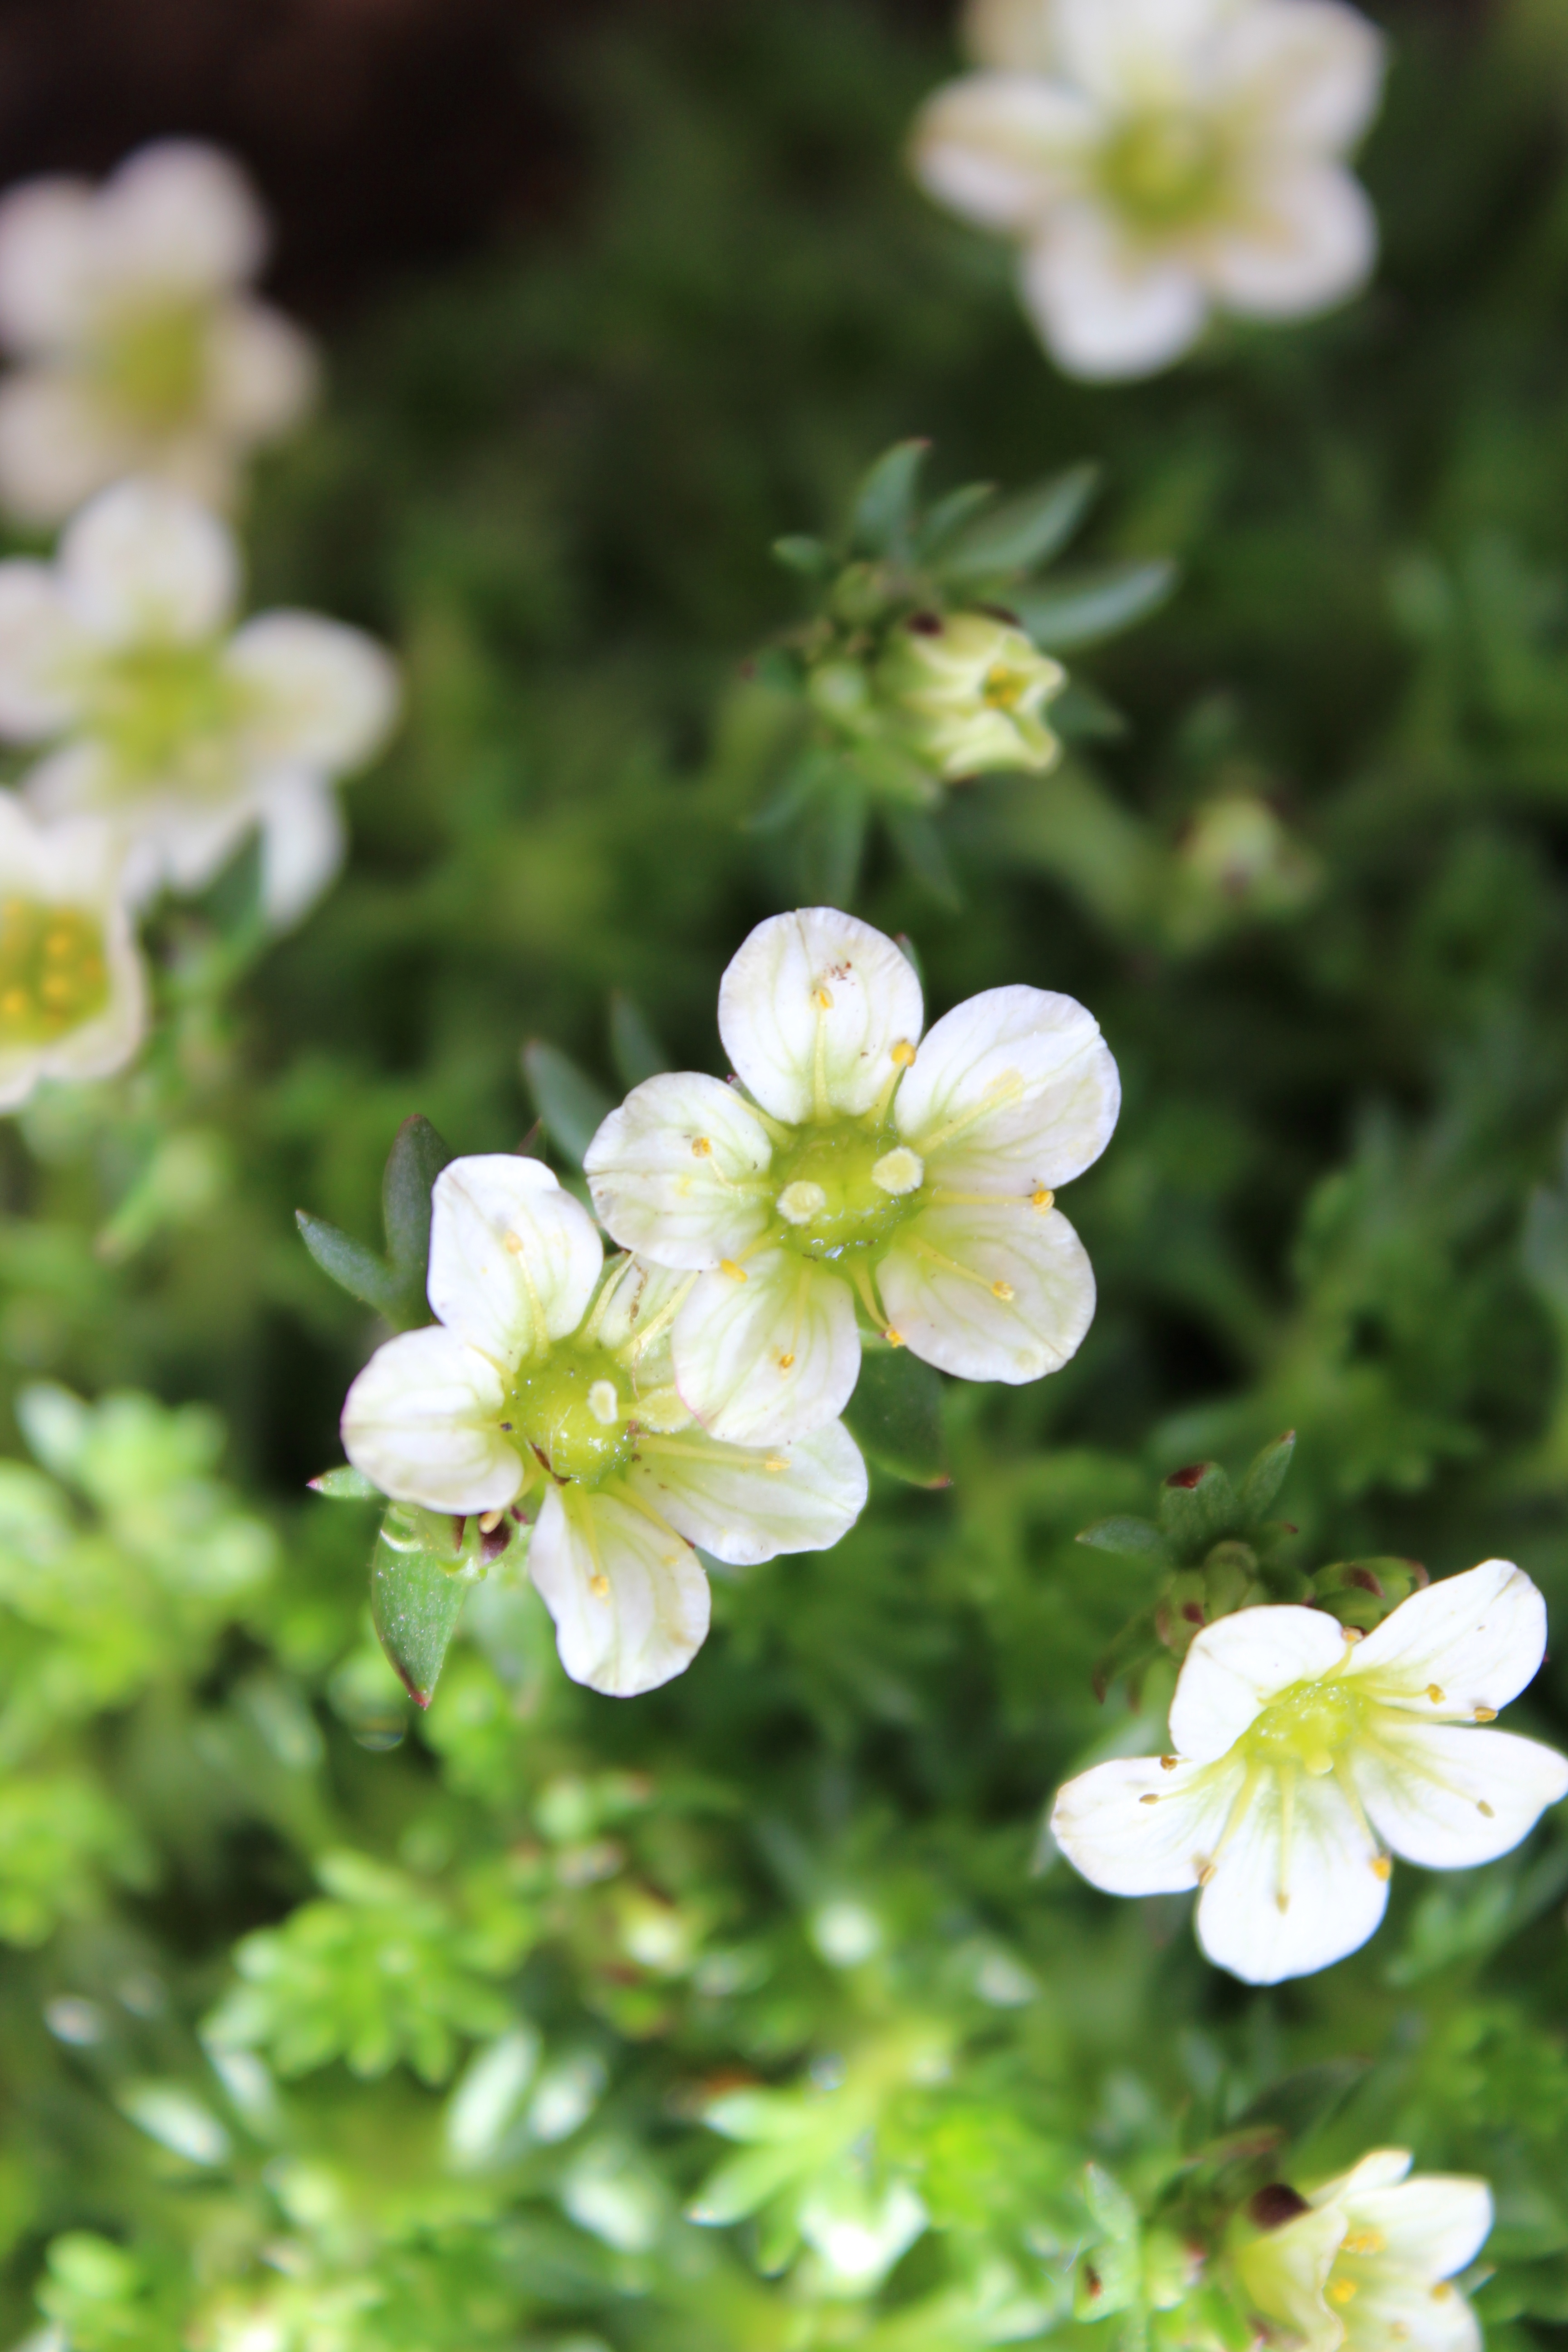
blossom, plant, white, flower, spring, herb, botany, yellow, garden, flora, wildflower, ground cover, flowering plant, subshrub, annual plant, land plant, carpet wurz